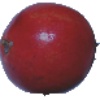
Label: Pomegranate 1